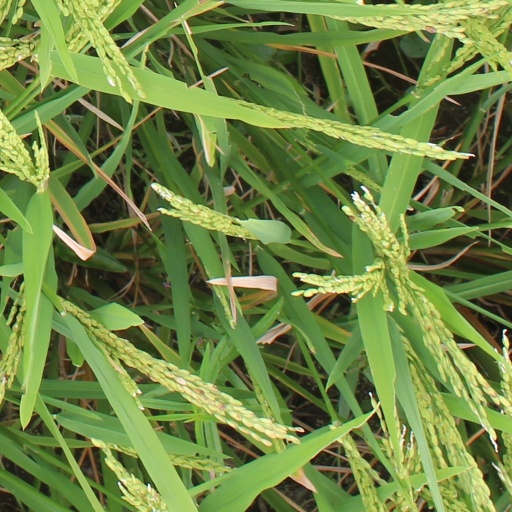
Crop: rice